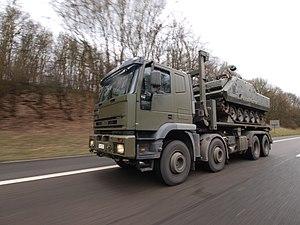
L'Iveco EuroTrakker est un véhicule lourd, camion porteur et tracteur de semi-remorques fabriqué par le constructeur italien Iveco de 1993 à 2004.